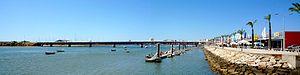
L'Algarve est une région administrative située au sud du Portugal continental. La ville de Faro en est la capitale administrative ; ses habitants sont appelés Algarviens. Il s'agit d'une des régions touristiques estivales les plus importantes du Portugal et d'Europe, grâce à ses plages et son patrimoine historique.